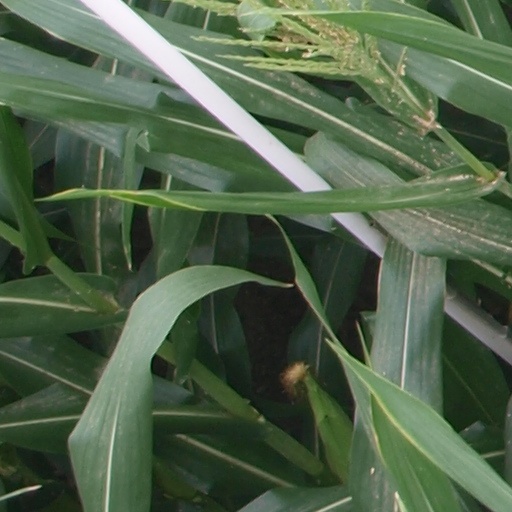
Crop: maize; corn